Outline of the U.S. Air Force in Europe at the end of the Cold War

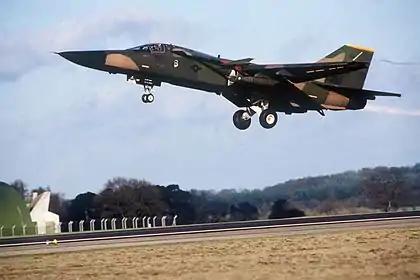
A F-111F aircraft from 493rd Tactical Fighter Squadron takes off from Hahn Air Base for a mission over West Germany during Exercise REFORGER '86.

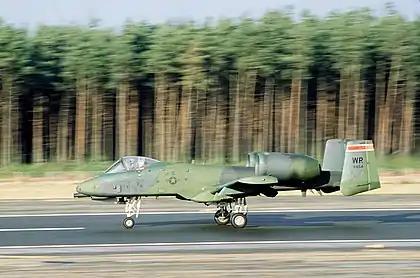
An A-10 Thunderbolt II aircraft from 78th Tactical Fighter Squadron takes off during Exercise REFORGER '86.

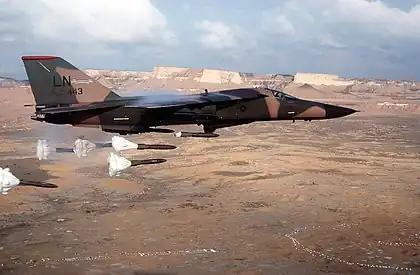
A F-111F aircraft from 494th Tactical Fighter Squadron releases its load of Mark 82 high-drag bombs over the Bardenas Reales Air-to-Ground Range.

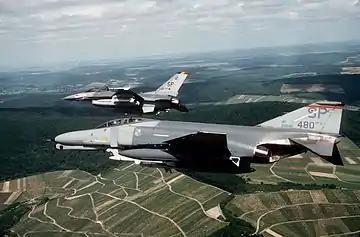
A F-4G Phantom II Wild Weasel from 480th Tactical Fighter Squadron and a F-16C Block 25 Falcon from 52nd Tactical Fighter Wing Commander fly over Germany in June 1989

At the beginning of 1989 the US Air Force's special forces and air rescue units were under command of Twenty-Third Air Force. As Twenty-Third Air Force's two types of units did not fit well together the Air Force decided to split it in two. In August 1989 Search and Rescue (SAR) units were moved to the newly established Air Rescue Service, which came under direct command of MAC, while special forces remained under Twenty-Third Air Force, which was redesignated Air Force Special Operations Command and elevated to major command on 22 May 1990. Here below only units of Twenty-Third Air Force are listed which were based in Europe.